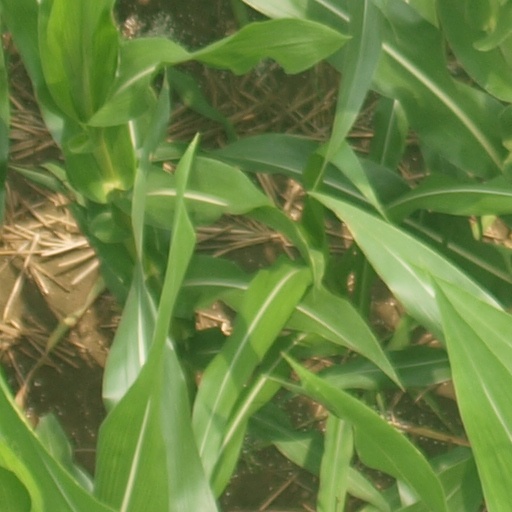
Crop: maize; corn